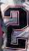
Number: 2